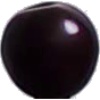
Label: Cherry Wax Black 1